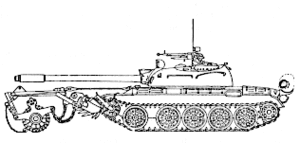
La bataille de Gueltat Zemmour a lieu du 13 au 29 octobre 1981 entre les troupes du Front Polisario et l'armée marocaine à Gueltat Zemmour, dans le Sahara occidental revendiqué par les deux belligérants. Utilisant du matériel lourd, le Polisario défait la garnison retranchée autour de la localité. Cinq aéronefs marocains sont abattus, dont un C-130 Hercules. Malgré une contre-attaque marocaine réussie, la localité est abandonnée le 7 novembre.